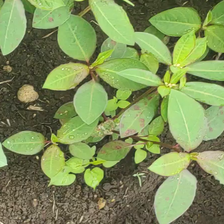
Weed species: Moti_dudhi(Euphorbia_geneculata_L)